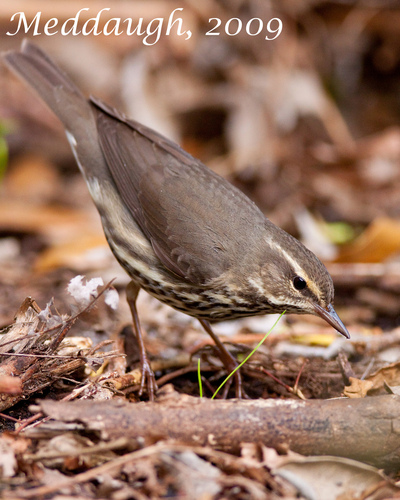
a silver feathered bird with long legs and sharp beak
this is a bird with a white and brown belly and a brown wing.
this bird has a medium dark brown bill, a white eyebrow, and a dark brown crown.
this is a small grey and brown bird with a white eyebrow and a pointy beak.
this bird has a brown crown and tan stripe near its eye, and its belly is tan with brown stripes while its wings are brown.
this small bird has a short beak and brown and white feathers.
this bird is brown in color, with a skinny sharp beak.
this particular bird has a belly that is white with brown patches
this drab bird is grey with brownish eyebrows, it black and tan speckled breast and belly.
this bird has wings that are brown and has a striped belly
Species: Northern Waterthrush